Downes, Crediton

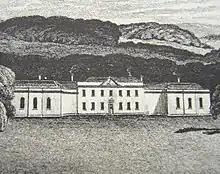
Downes House, near Crediton, detail from drawing & engraving by T Bonner, published by Richard Polwhele (1760–1838)

Downes House is situated about one mile east of Crediton in Devon. The house is an 18th-century Palladian re-modelling of an earlier house. It was classed Grade II* listed on 20 May 1985. Nearby is the site of a Roman villa, revealed by crop-marks as a rectangular enclosure containing a winged-corridor structure. In 2012 the estate comprised 1400 acres, including the Home Farm (419 acres), Fordton Barton (203 acres), Uton Barton (327 acres), Dunscombe Farm (246 acres) and other land 110 acres and parkland.